Plaine de la Lys

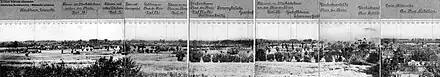
Graded panoramic produced at the beginning of the First World War to guide the firing of German artillerys. This photo shows that about a century ago, the plain, prone to flooding, was still almost exclusively covered by meadows, hayfields, ponds, and wetlands, with a semi-hedgerow structure interspersed with cultivated plots, where a network of white willows trimmed in a tadpole shape along the drainage ditches and maintained field elms pruned for pollarding dominated. Thatched roofs were still very common

The Plaine de la Lys is a particularly large alluvial section of the "Valley of the Lys" ("Leiedal" in Dutch).